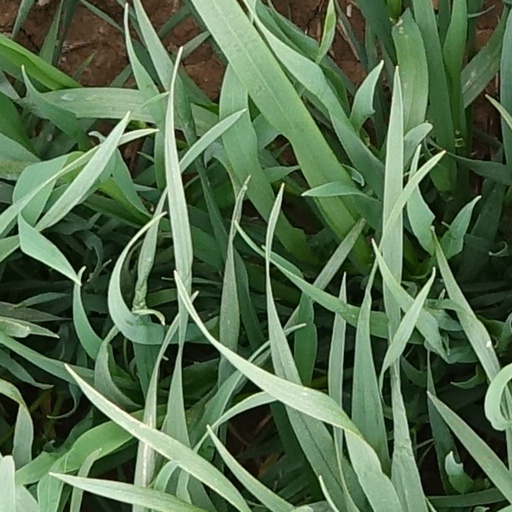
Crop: wheat